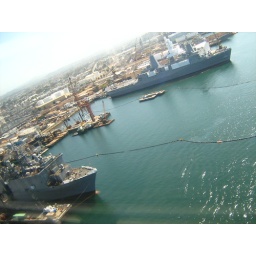
On the San diego bridge looking down on the ships as we drove by